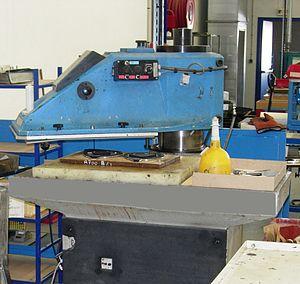
Presse hydraulique à découper, pour fabriquer des pièces (ici plastiques) à partir d'une bande et d'un gabarit composé d'une lame tranchante.
Le découpage est un procédé de fabrication de pièces qui consiste à diviser un sous-produit en plusieurs parties. Différentes techniques permettant le découpage :
La presse à découper, la presse à perforer ou la perforatrice est une machine-outil de pressage utilisée pour découper des formes ou perforer des trous dans des matériaux. Elle peut être de petite dimension, utilisé manuellement ou très grande, à commande numérique, avec un tour multi-position. Il existe de nombreuses tailles de presses à découper qui vont du modèles personnels compacts aux grandes versions pour atelier de mécanique.